Mihály Károlyi

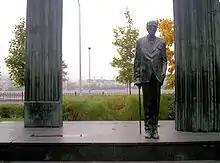
Károlyi's statue where it stood on Lajos Kossuth Square, Budapest

During the late Kádár era, Károlyi was praised as the founder of the first Hungarian republic. Many streets and other public places were named after him, and even a few statues were erected in his honor. The most famous one, sculpted by Imre Varga, was installed in Budapest's Kossuth Lajos tér in 1975. After the fall of communism his statue was repeatedly covered with red paint by unknown persons. At other times a wire was hung around his neck, a sign was hung on the wire with the inscription "I am responsible for Trianon". The statue was dismantled at dawn on 29 March 2012, as part of the redevelopment of Kossuth Square, and transported to a foundry in Kőbánya, Finally Károlyi's statue was moved to Siófok at the residence of its creator. By the 21st century however, the view on him has become mixed at best. Many Hungarians blame him for the disintegration of Greater Hungary and for the establishment of the Hungarian Soviet Republic of 1919. At the same time, throughout Hungary, most cities also renamed their own streets named after him, sometimes in a creative way. In Budapest for example the name of the prominent street in downtown, was changed from "Károlyi Mihály utca" to simply "Károlyi utca", removing the association with him.